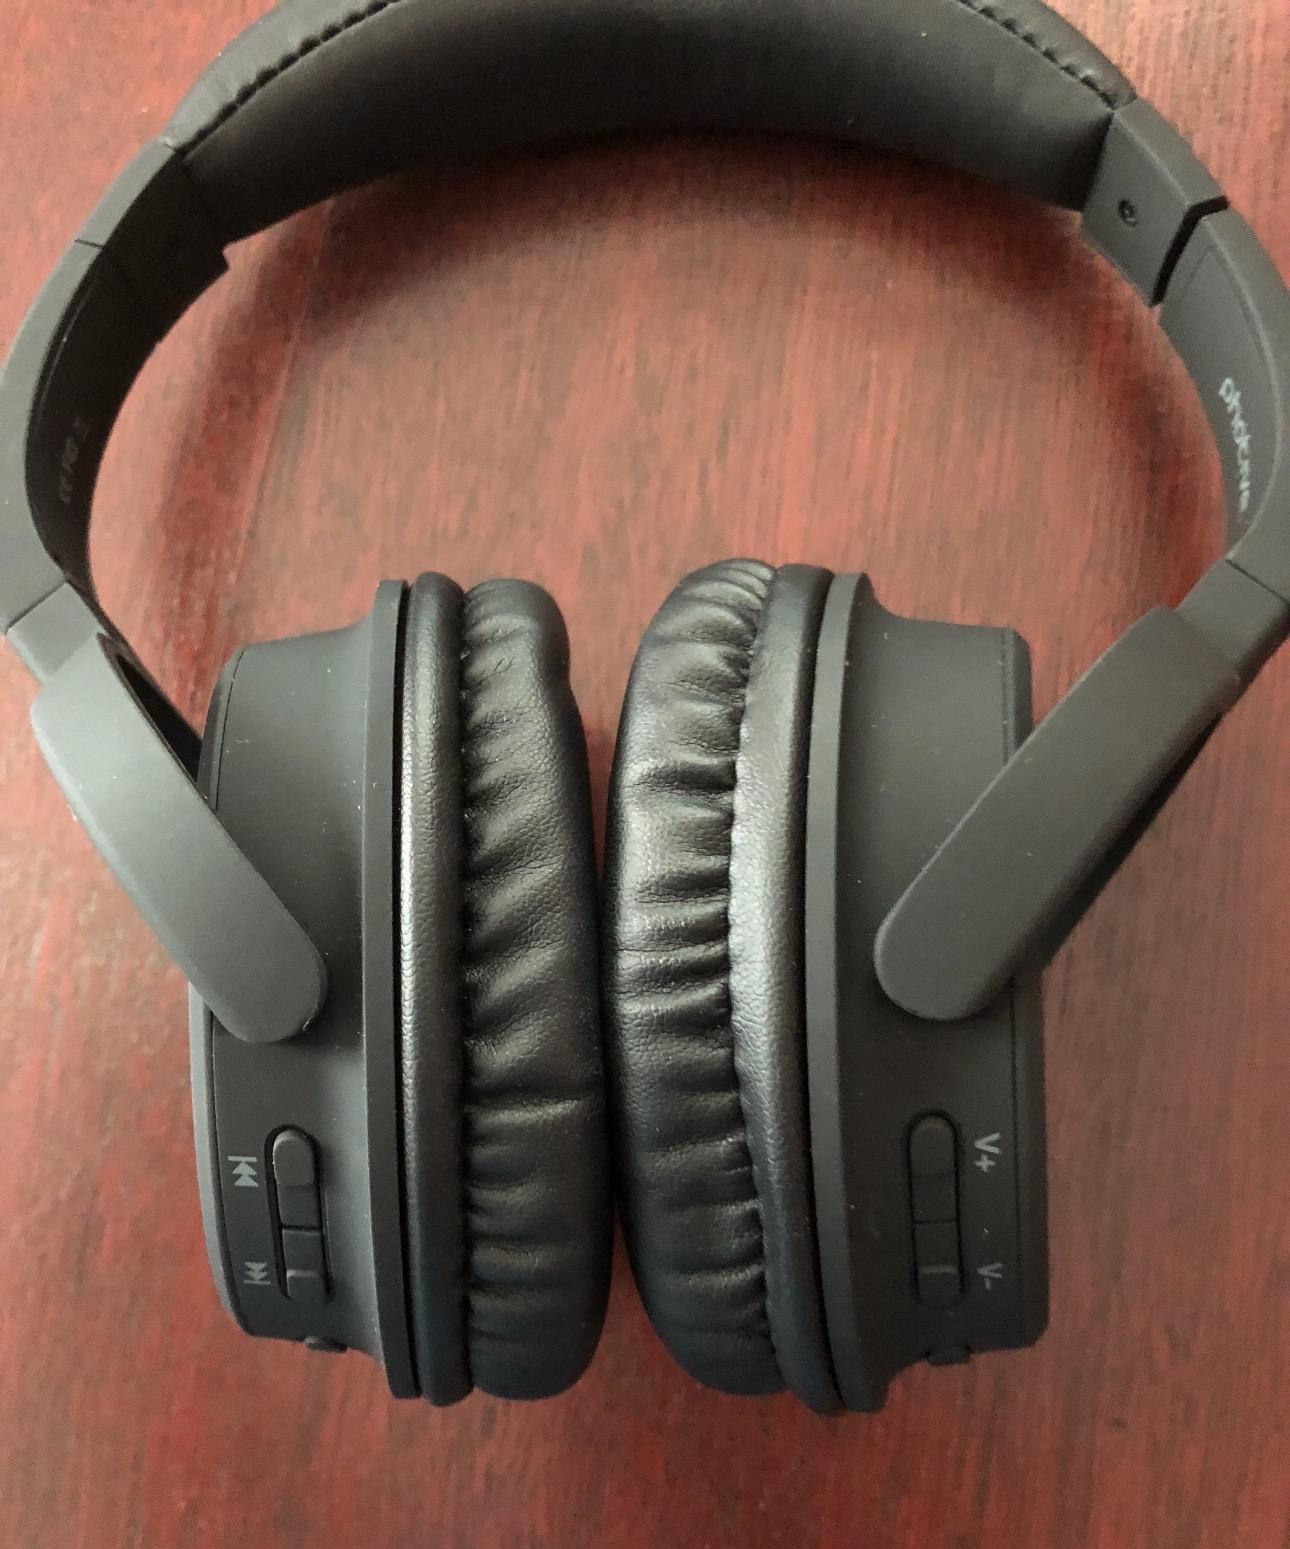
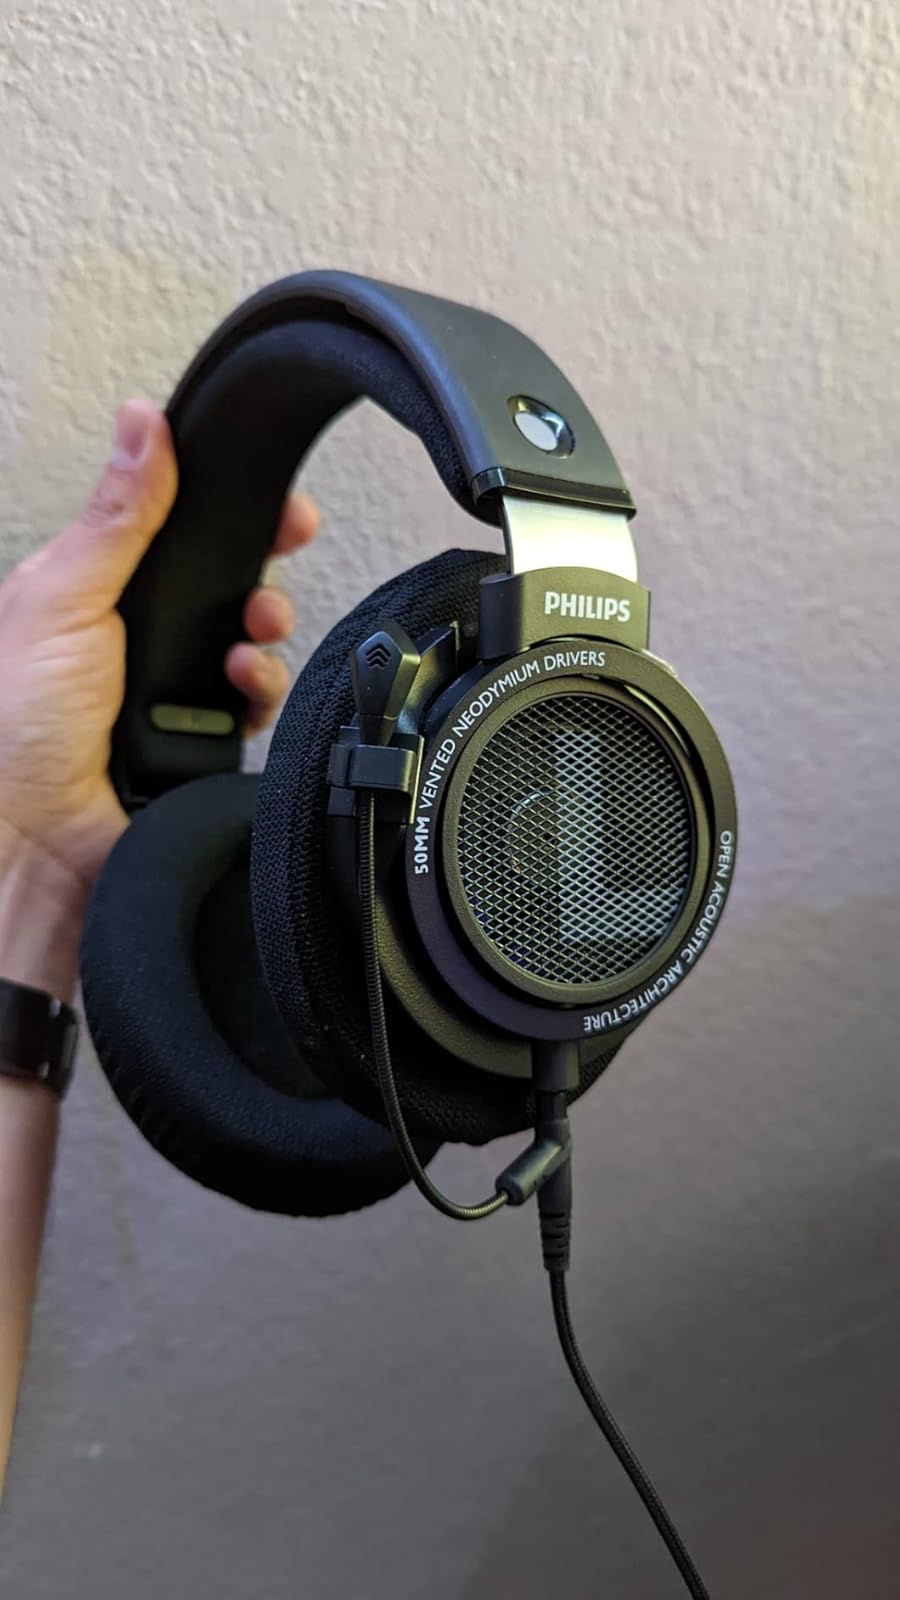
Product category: headphones
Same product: no